Mamod

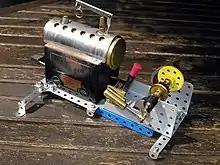
A Mamod SP3 from circa 1980 showing extra gears on a counter shaft and additional Meccano 'outriggers'.

The SP3 model was primarily based on the MEC1 Meccano engine, which was initially introduced in 1965. In essence, the SP3 shared many similarities with the MEC1, with a few notable differences. These included the presence of a solid fuel burner, a sight glass, a whistle in place of the steam dome, and plastic gears instead of metal ones on the crankshaft, specifically designed for operating Meccano models. Similar to the MEC1, the exhaust system featured a simple open port integrated into the engine frame. The engine exhibited dual makers' marks, with both a Mamod and a Meccano-style scalloped edge decal. The baseplate was painted silver, and the boiler utilized a standard Mamod drawn-type tube, also found in the SP2, SP4, and SR1a models. The SP3 possessed ample power to drive an entire range of workshop tools.